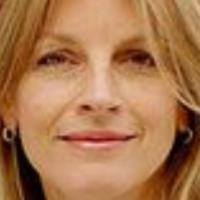
Age group: age 41-55